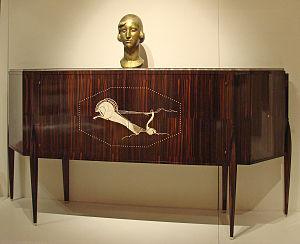
Jacques-Émile Ruhlmann, né le 26 août 1879 à Paris, et mort dans la même ville le 15 novembre 1933, est un décorateur français.